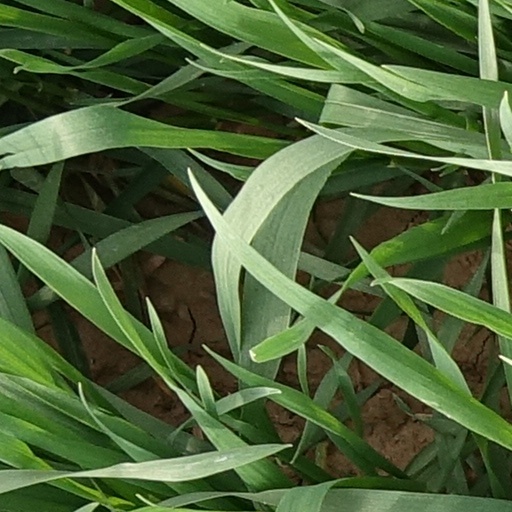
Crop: wheat